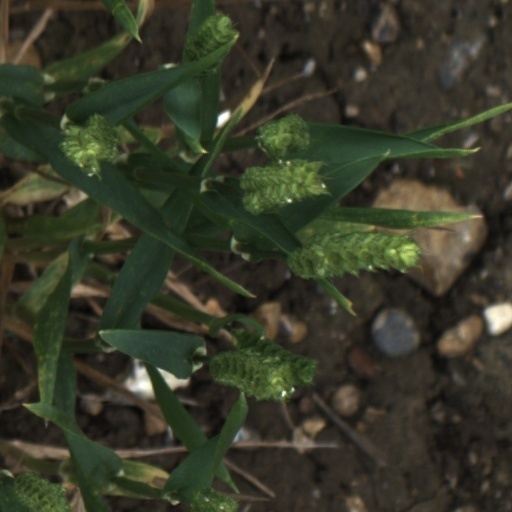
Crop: wheat